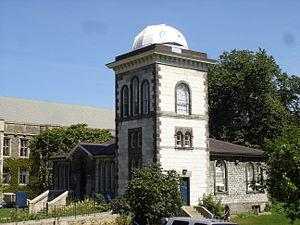
L'Observatoire magnétique et météorologique de Toronto est un observatoire historique situé au sein de l'Université de Toronto, à Toronto dans la province de l'Ontario, au Canada. Le bâtiment d'origine fut construit en 1840 sous l'impulsion de Edward Sabine, qui menait un projet international de recherche visant à déterminer la cause des fluctuations de la déclinaison magnétique terrestre. Les mesures effectuées depuis le site de Toronto ont montré que les taches solaires étaient responsables de cet effet sur le champ magnétique terrestre. Quand le projet prit fin en 1853, l'Observatoire fut largement agrandi par le gouvernement canadien et fit fonction de station météorologique et d'horloge officielle du pays pendant près de cinquante ans. L'Observatoire a été considéré comme le berceau de l'astronomie canadienne.